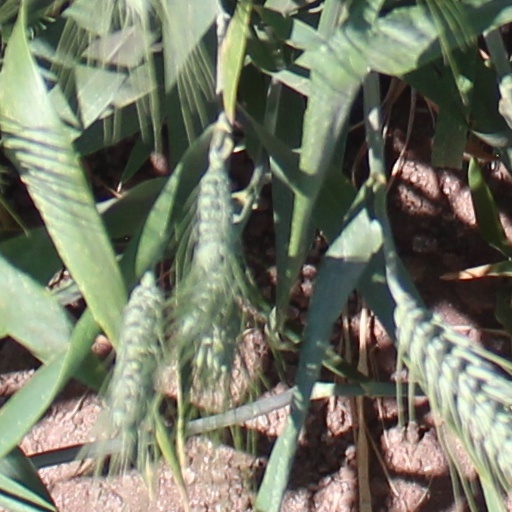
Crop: wheat